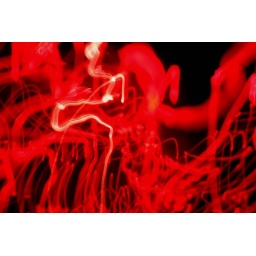
Lights hanging in the screen house on my patio.